Guy and Madeline on a Park Bench

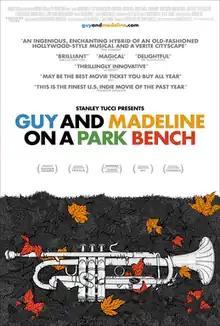
Official poster

Guy and Madeline on a Park Bench is a 2009 American romantic musical film directed, written, produced, shot, and co-edited by Damien Chazelle in his feature directorial debut. The film is an independent film shot in black-and-white in which the MGM musical tradition is reimagined in a gritty, vérité style. It stars Jason Palmer, Desiree Garcia and Sandha Khin. The film features a unique mixture of live jazz performances and choreographed tap dancing, as well as several more traditional musical numbers.